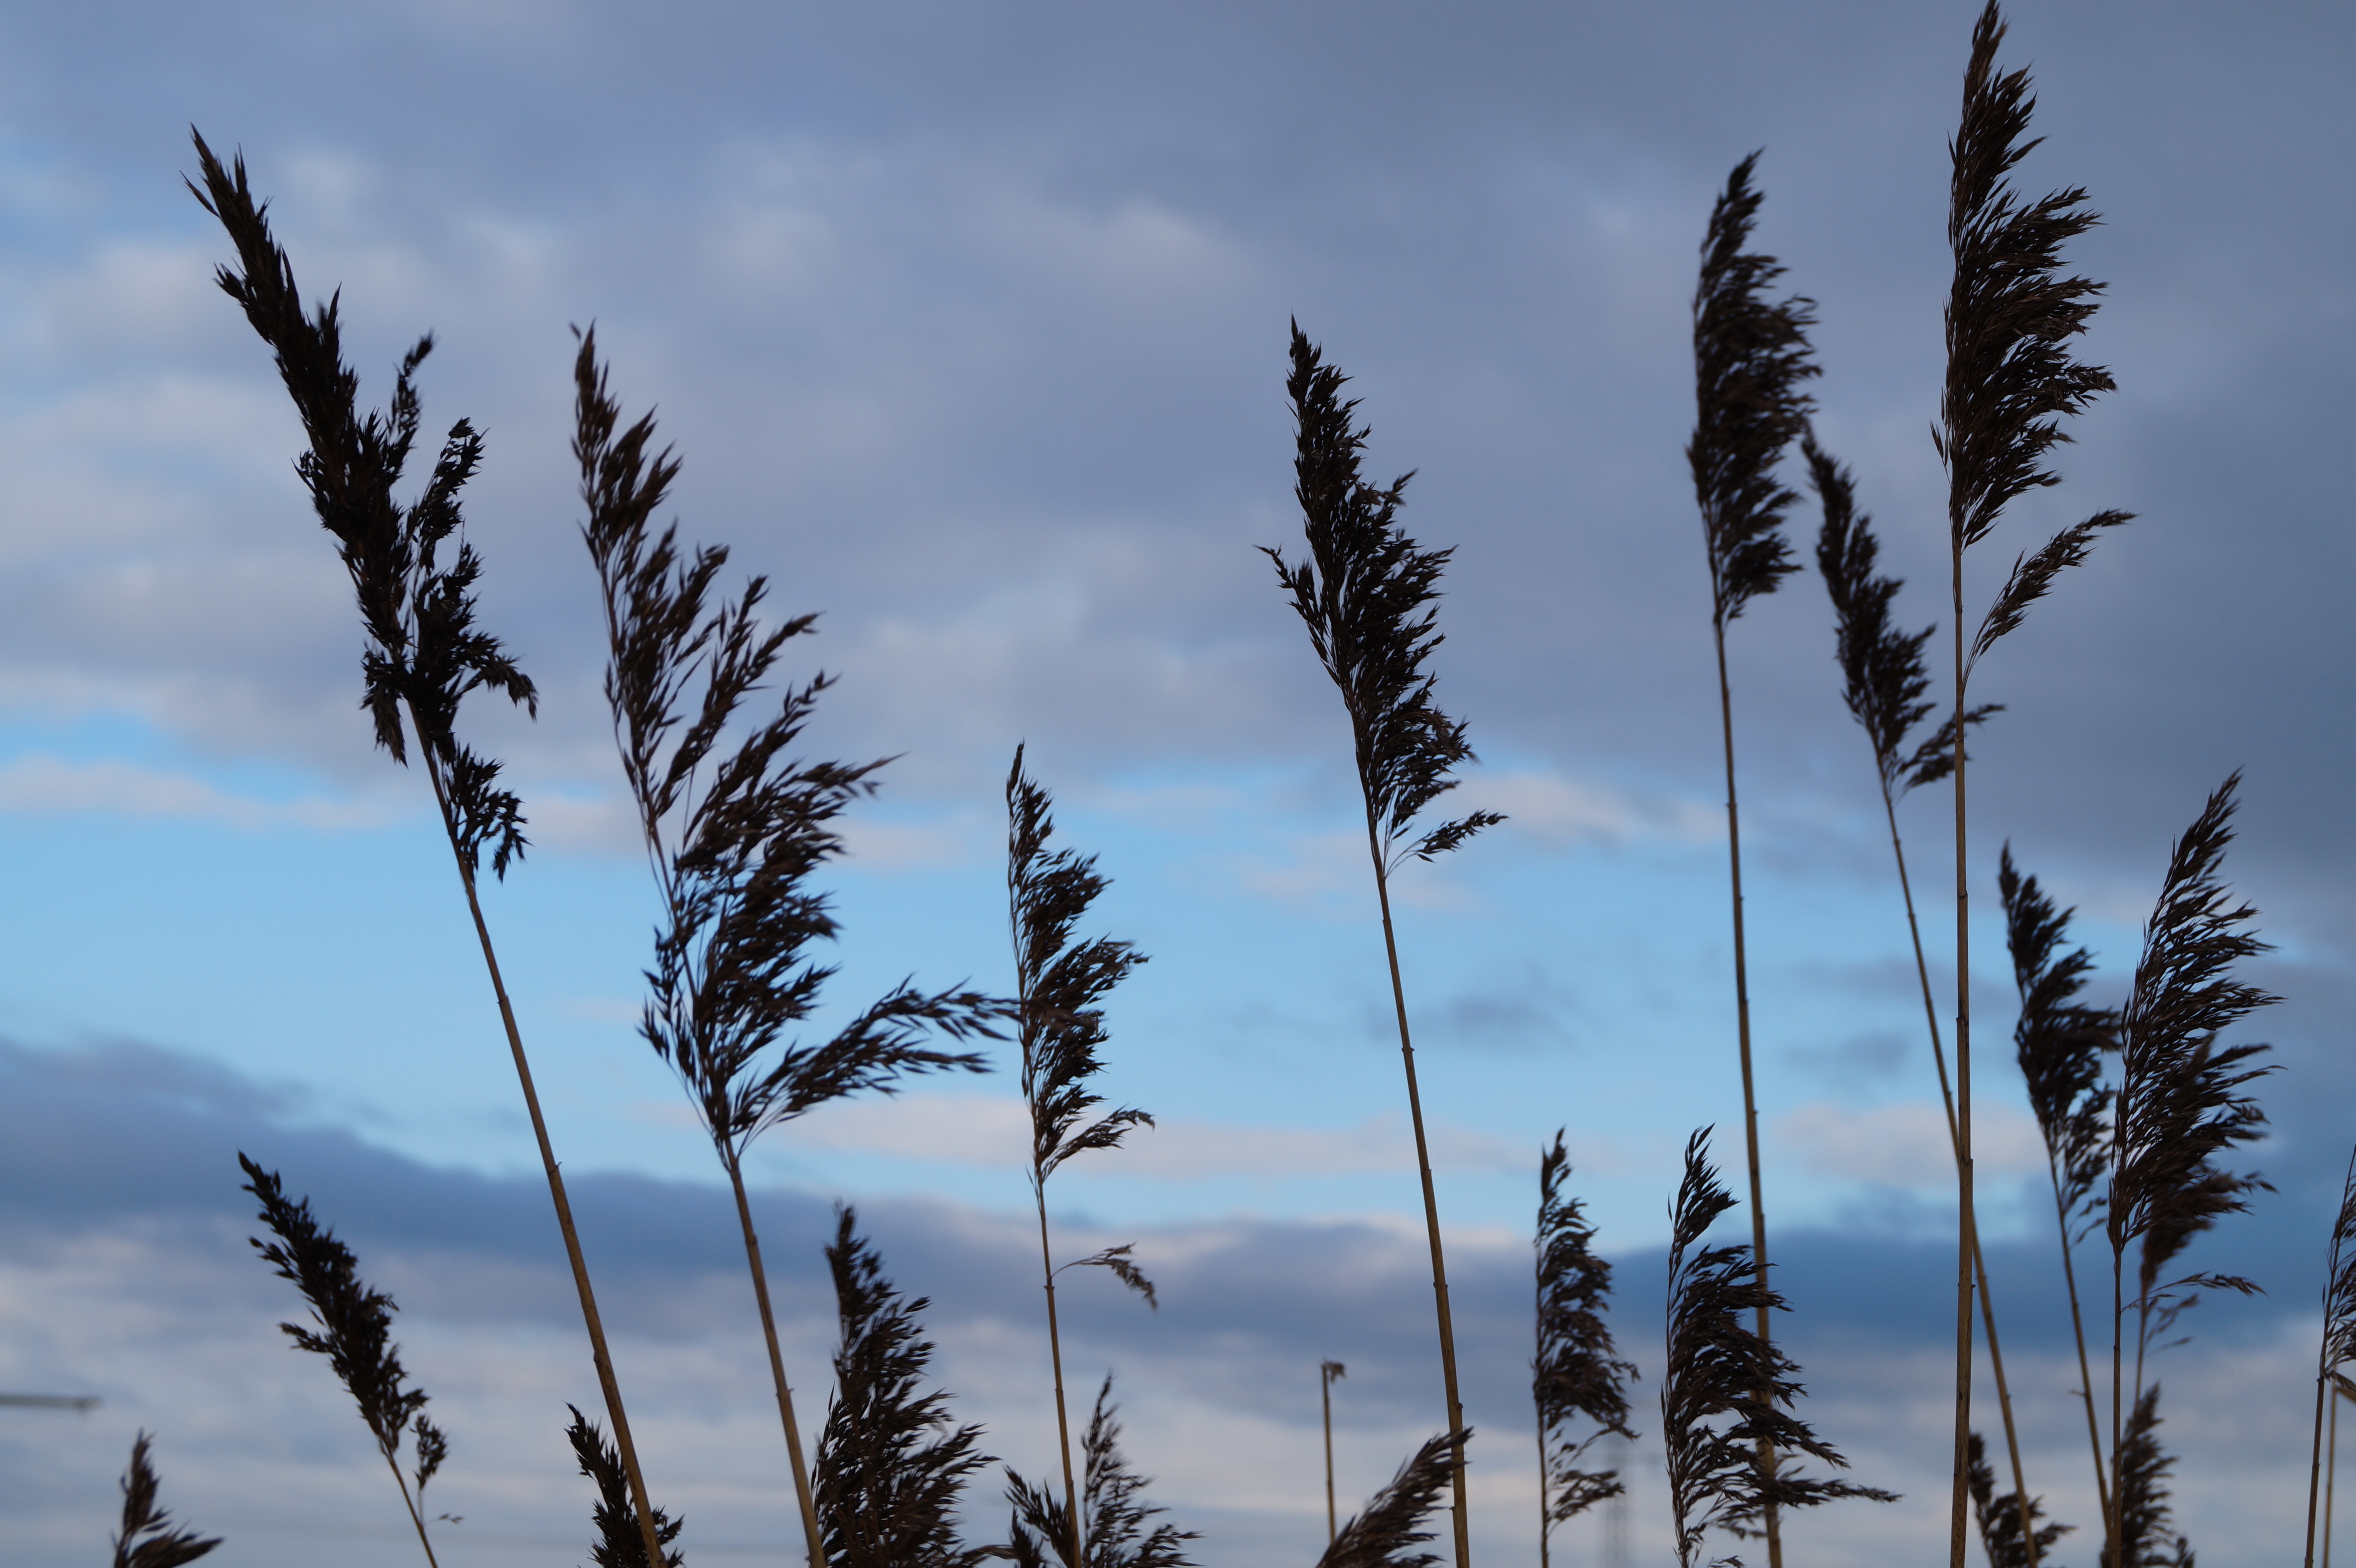
tree, nature, grass, branch, mountain, winter, cloud, plant, sky, sunset, field, prairie, sunlight, wind, reed, habitat, natural environment, atmospheric phenomenon, grass family, woody plant, land plant, phragmites